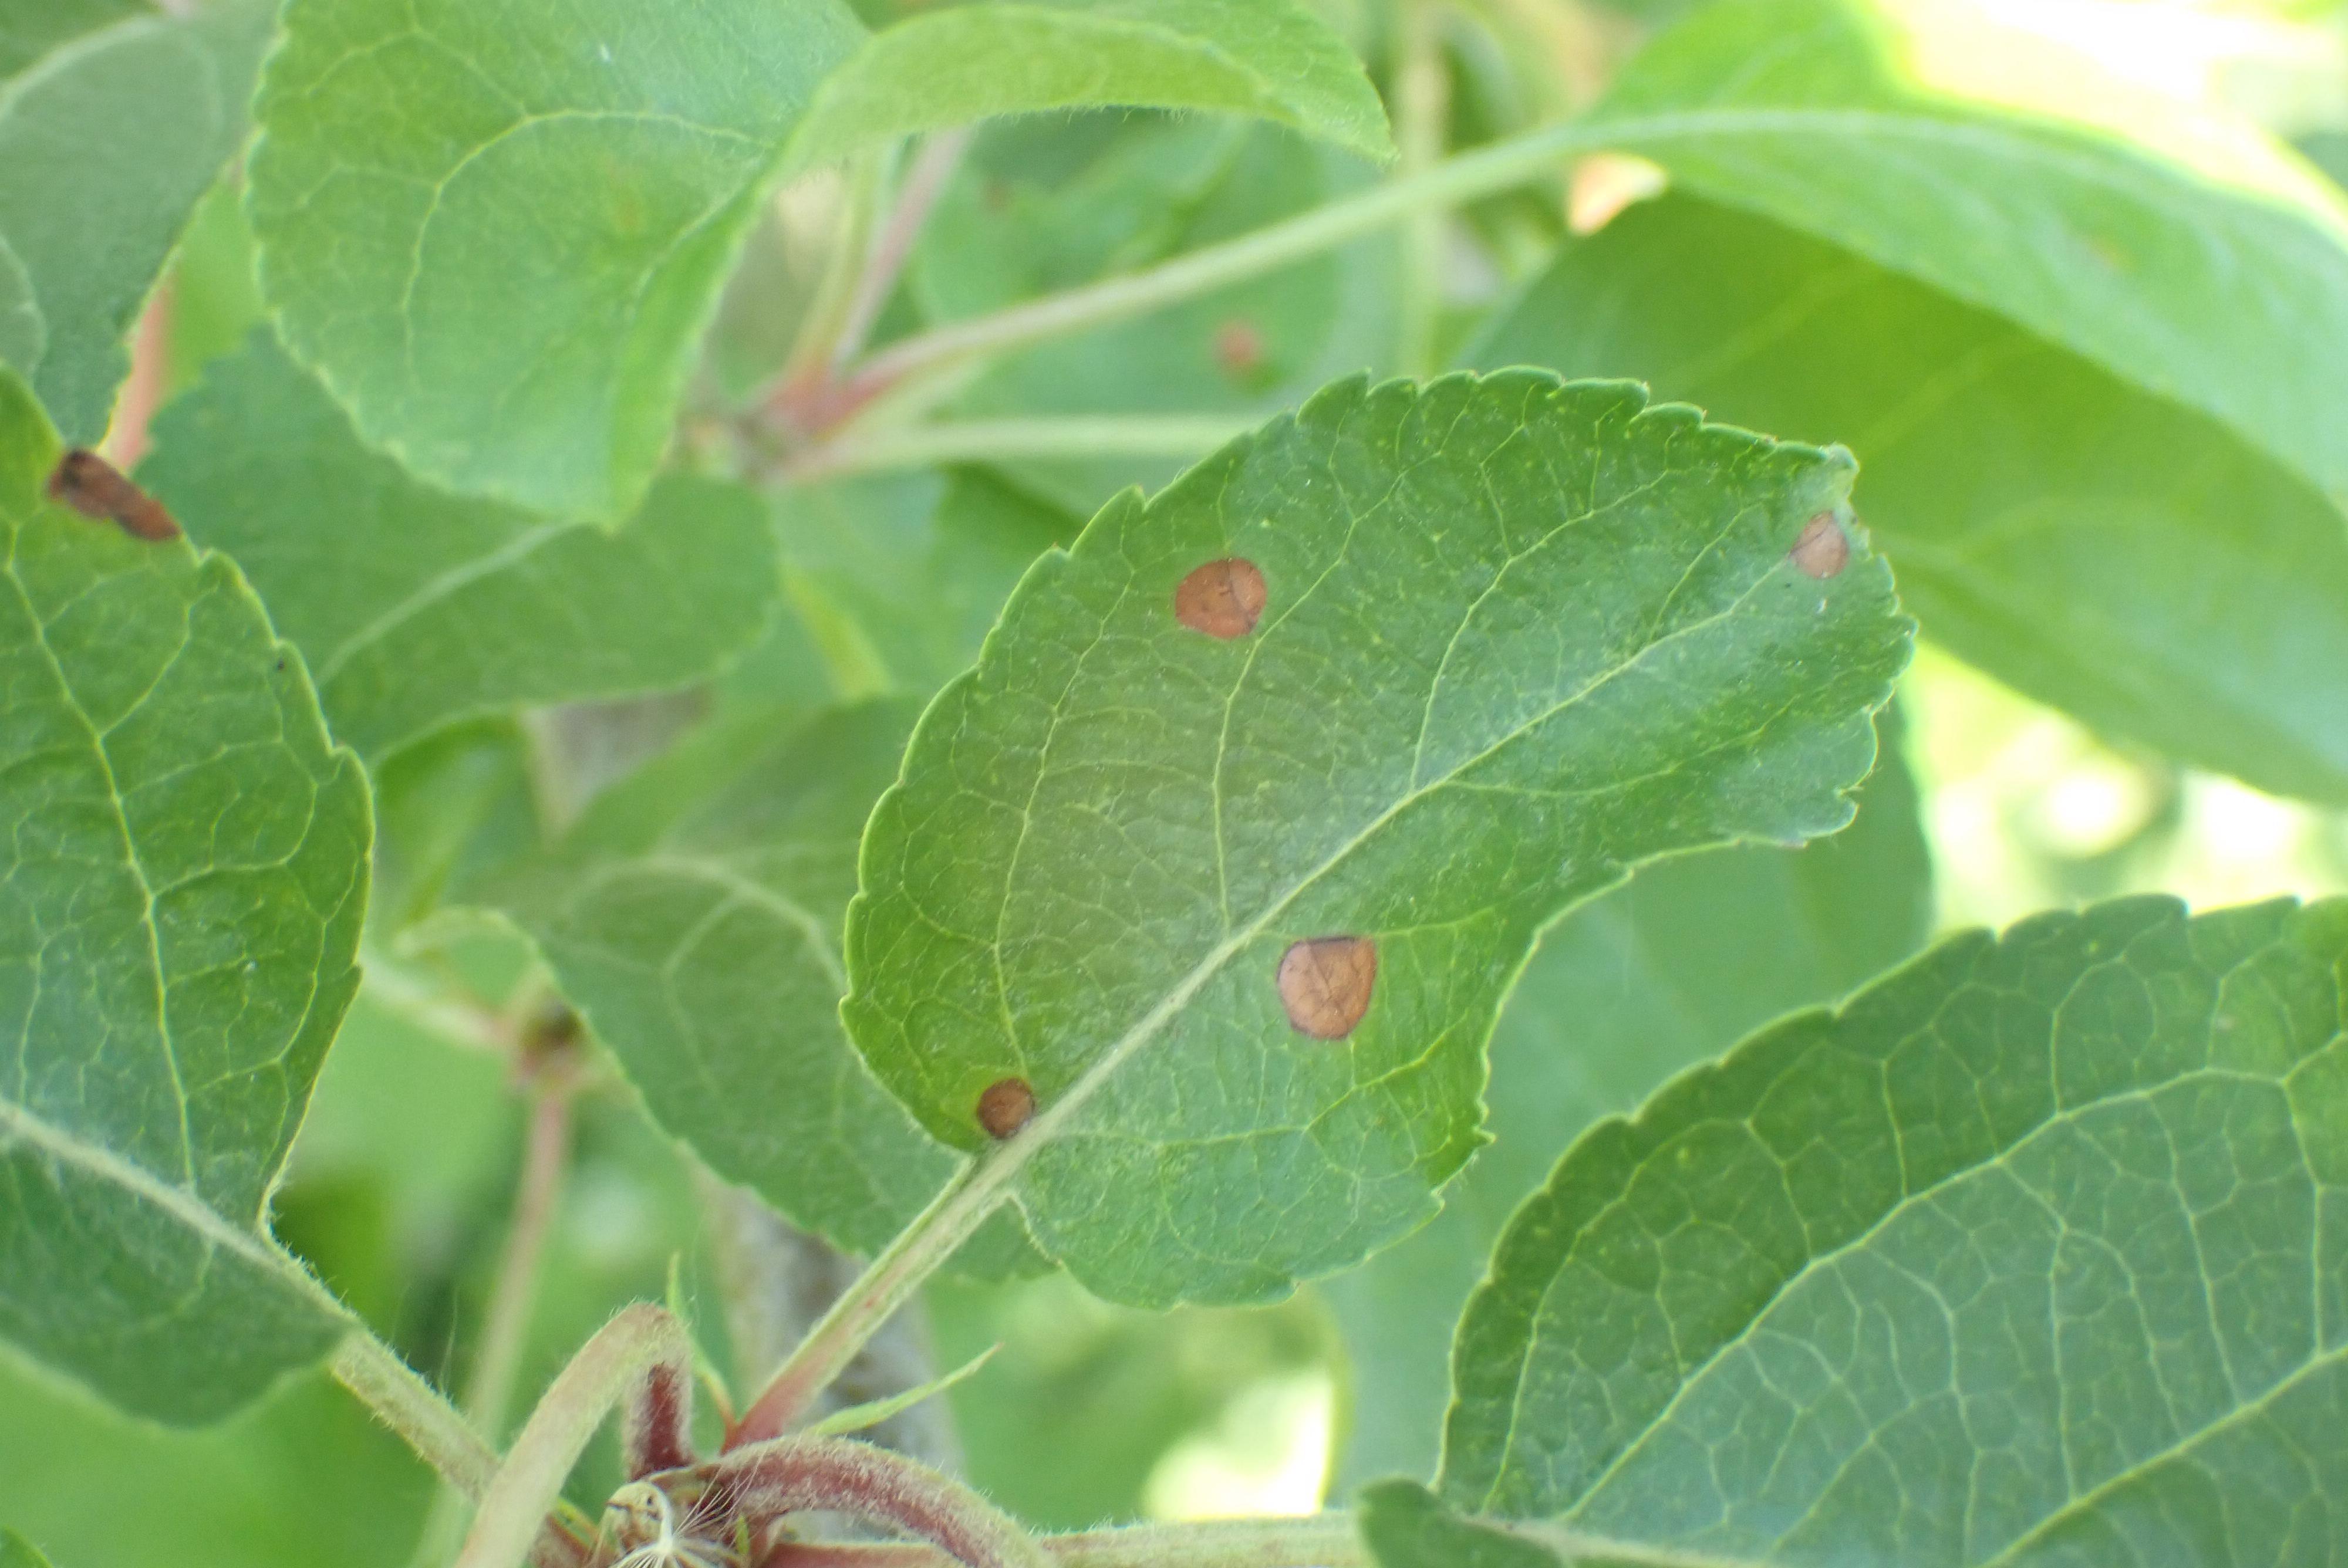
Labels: frog_eye_leaf_spot